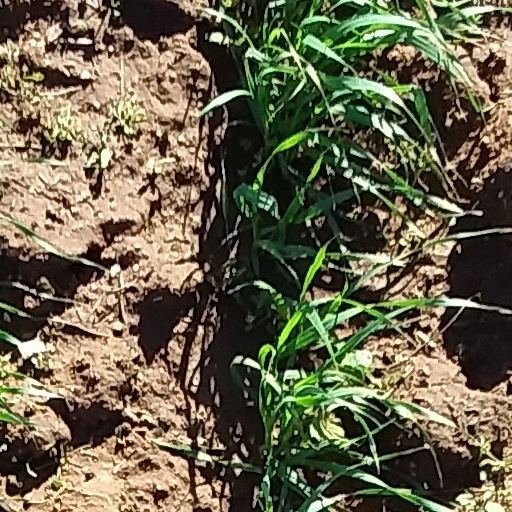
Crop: wheat